Yelatan

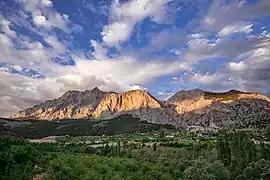
Yelatan village

Yelatan is a village in Çamardı District of Niğde Province, Turkey. Its population is 858 (2022). It is situated in the Taurus Mountains. The village is at the south of Çamardı.